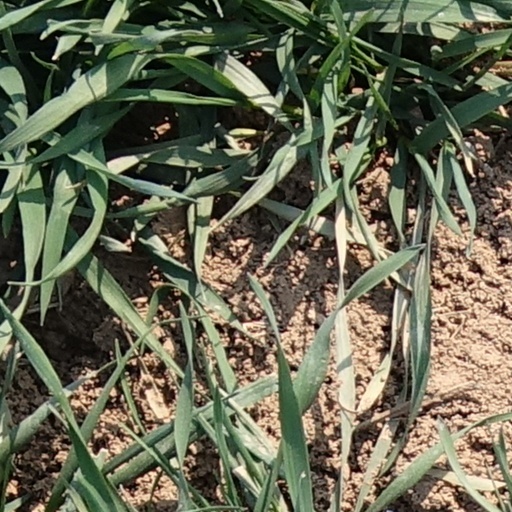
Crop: wheat